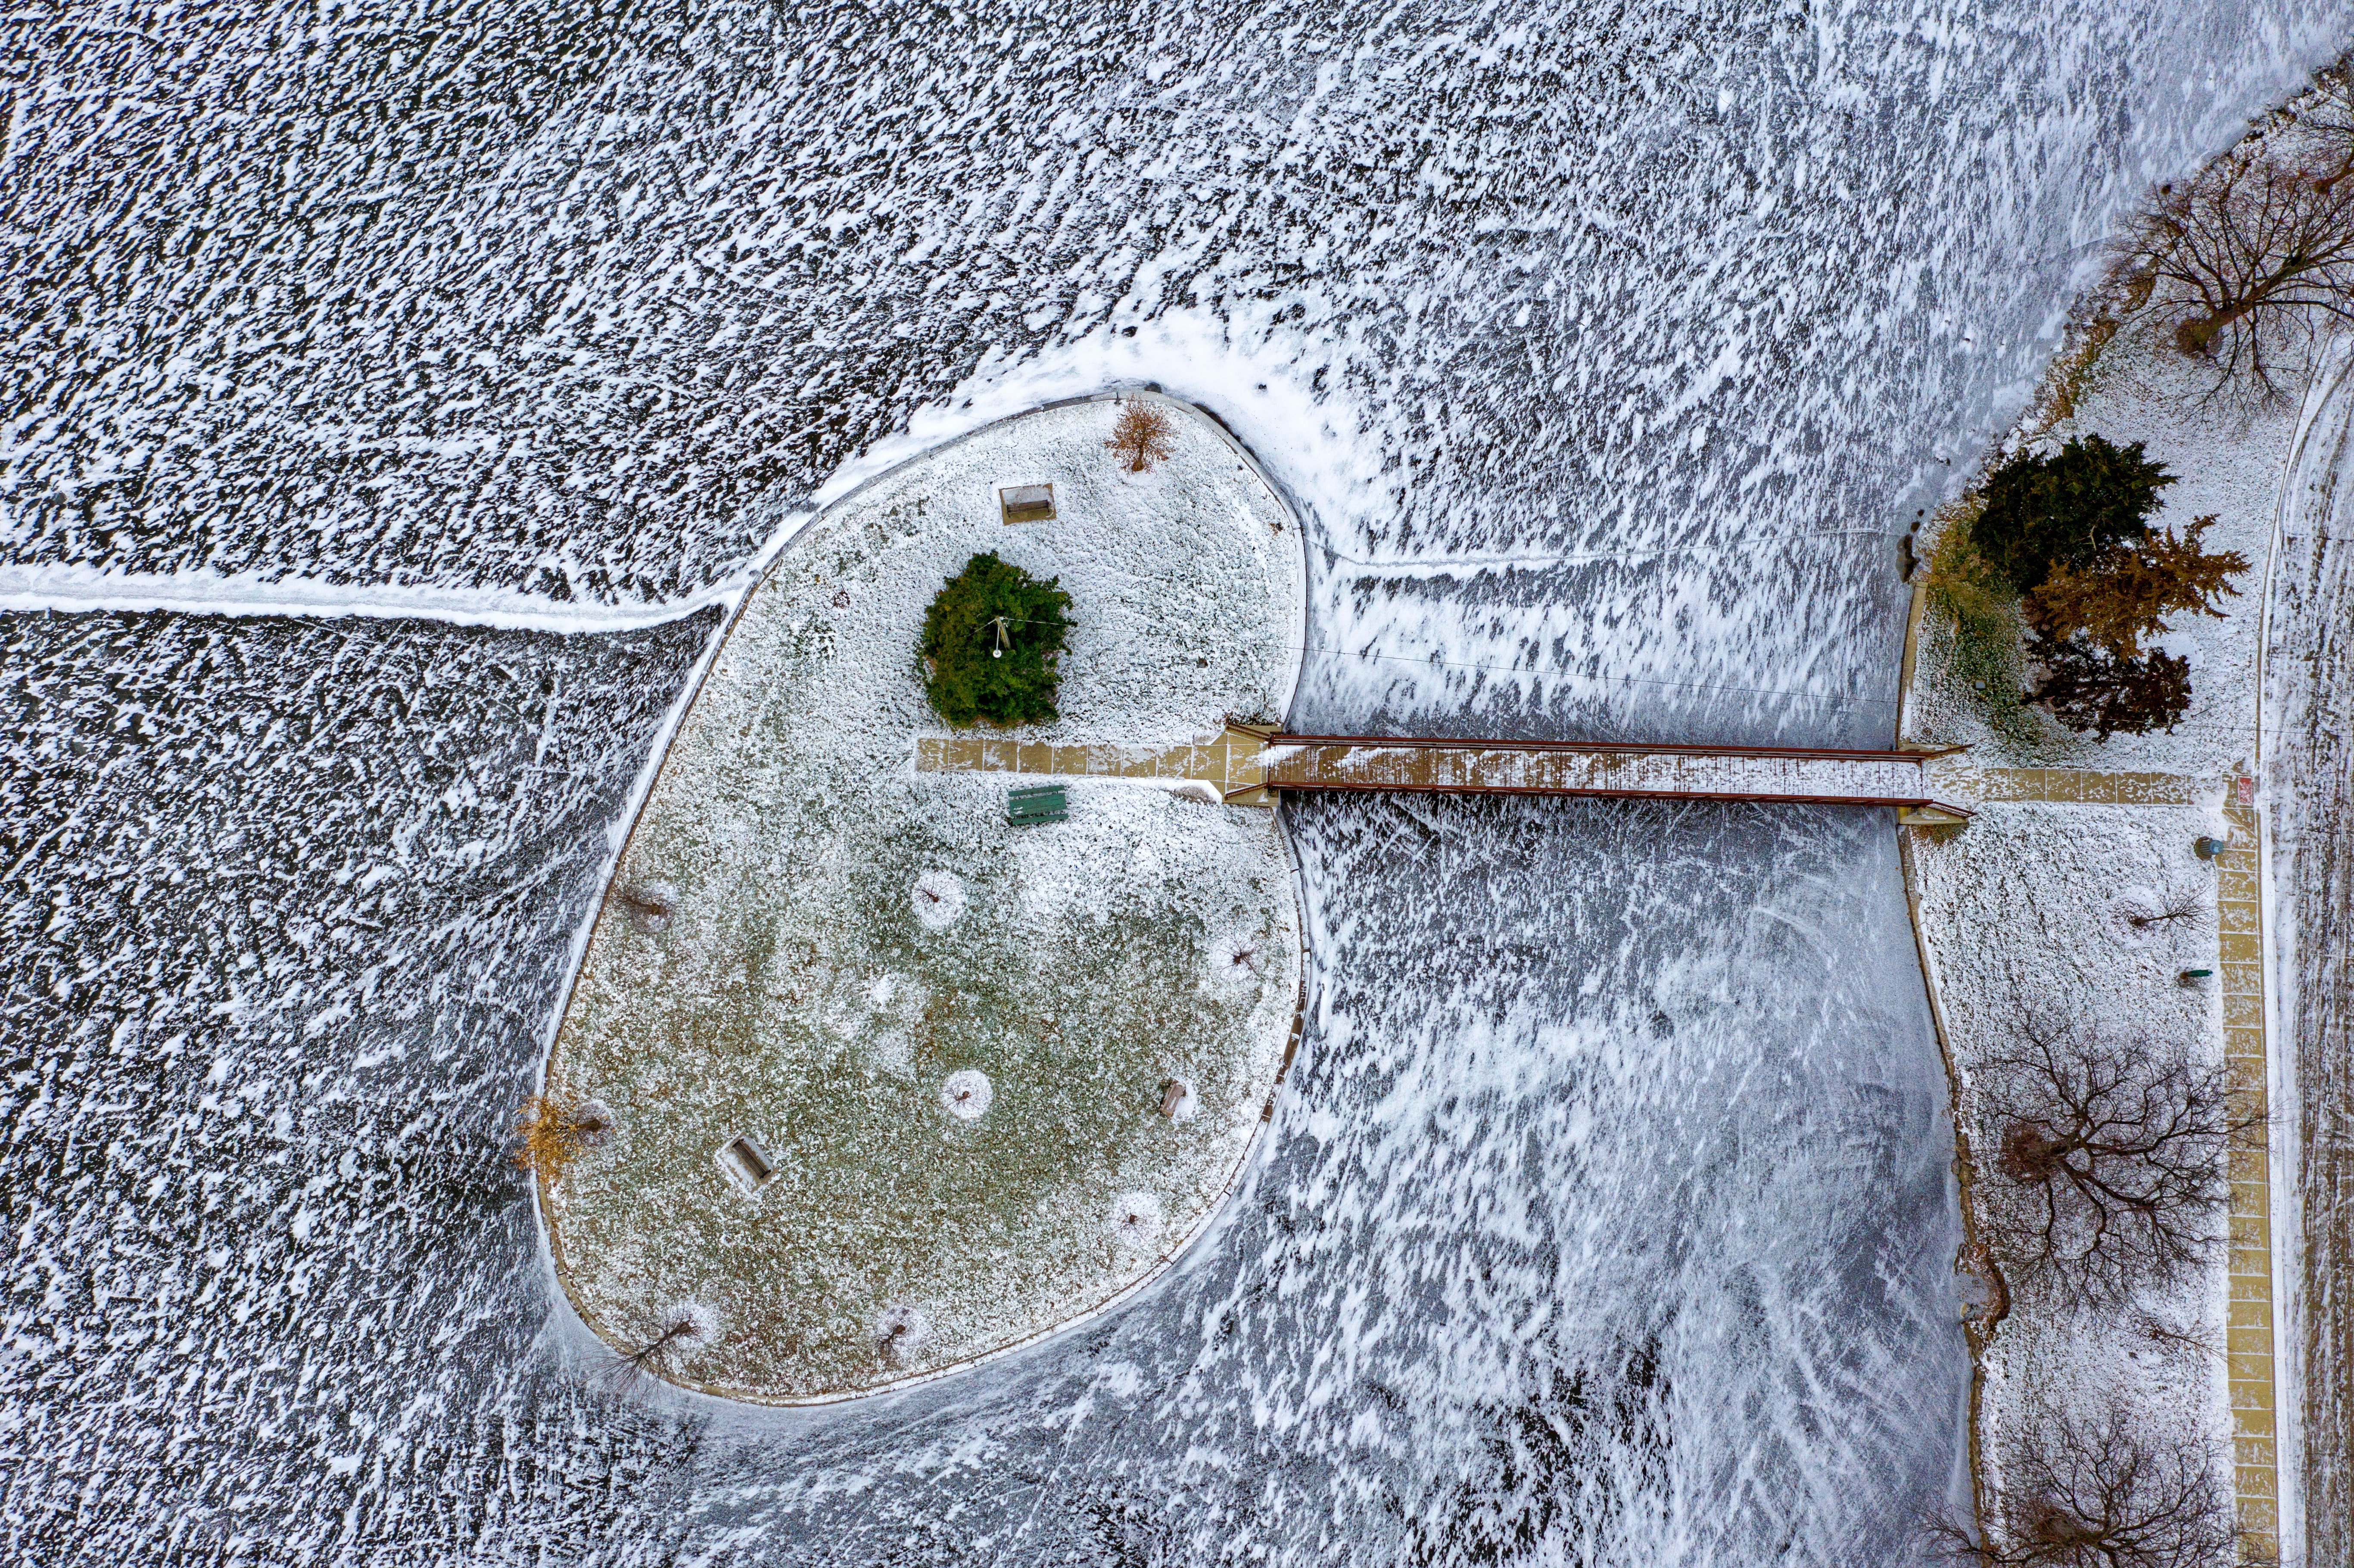
plant, moss